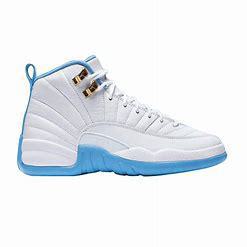
Brand: Jordan
Model: 12 Retro